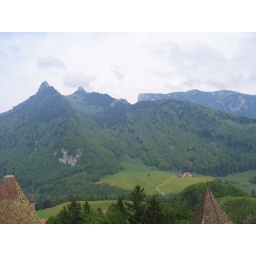
mountains over the castle rooftop